Botswana National Museum

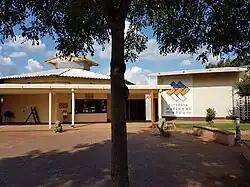
Museum building (2020)

The Botswana National Museum, also known as the National Museum and Art Gallery, is located in the Botswana capital of Gaborone and is a multi-disciplinary institution that includes the National Art Gallery and Octagon Gallery, as well as—since November 2007—the National Botanical Garden. It displays traditional Botswana crafts and paintings and aims to celebrate the work of local artists.